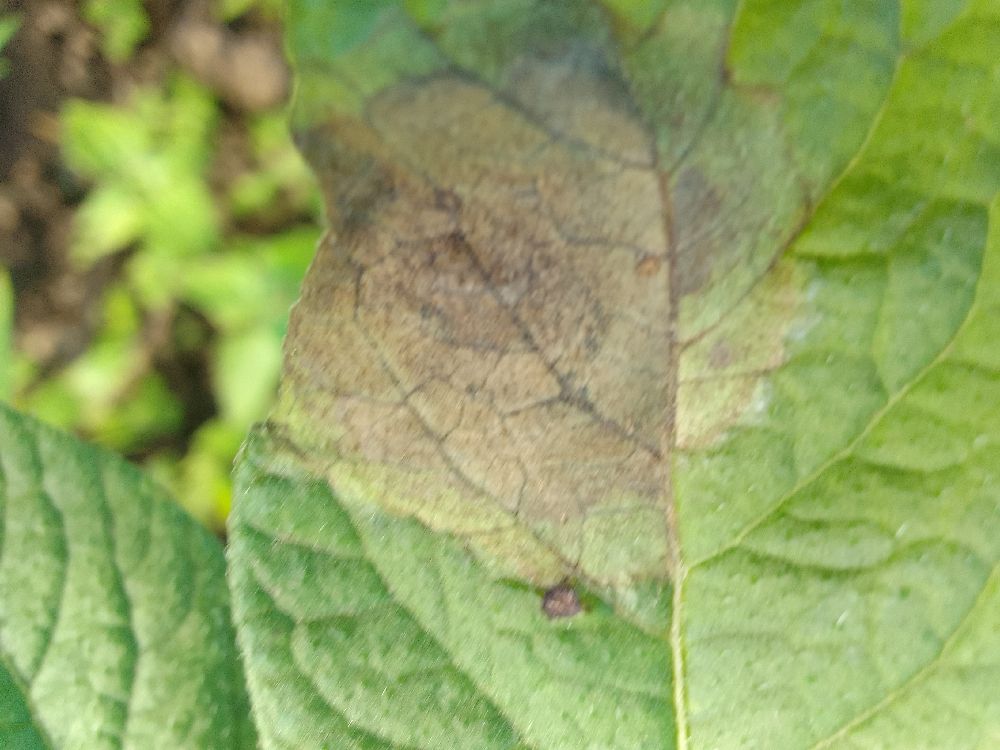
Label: Late blight